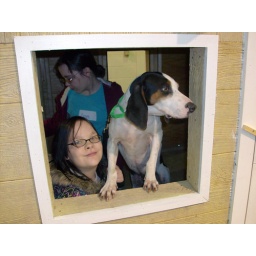
Students &amp;amp; community came together to build dog &amp;amp; cat houses for pets in need in the local area.